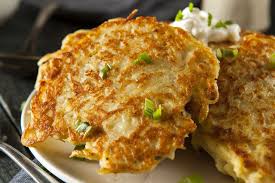
Yemek: mucver